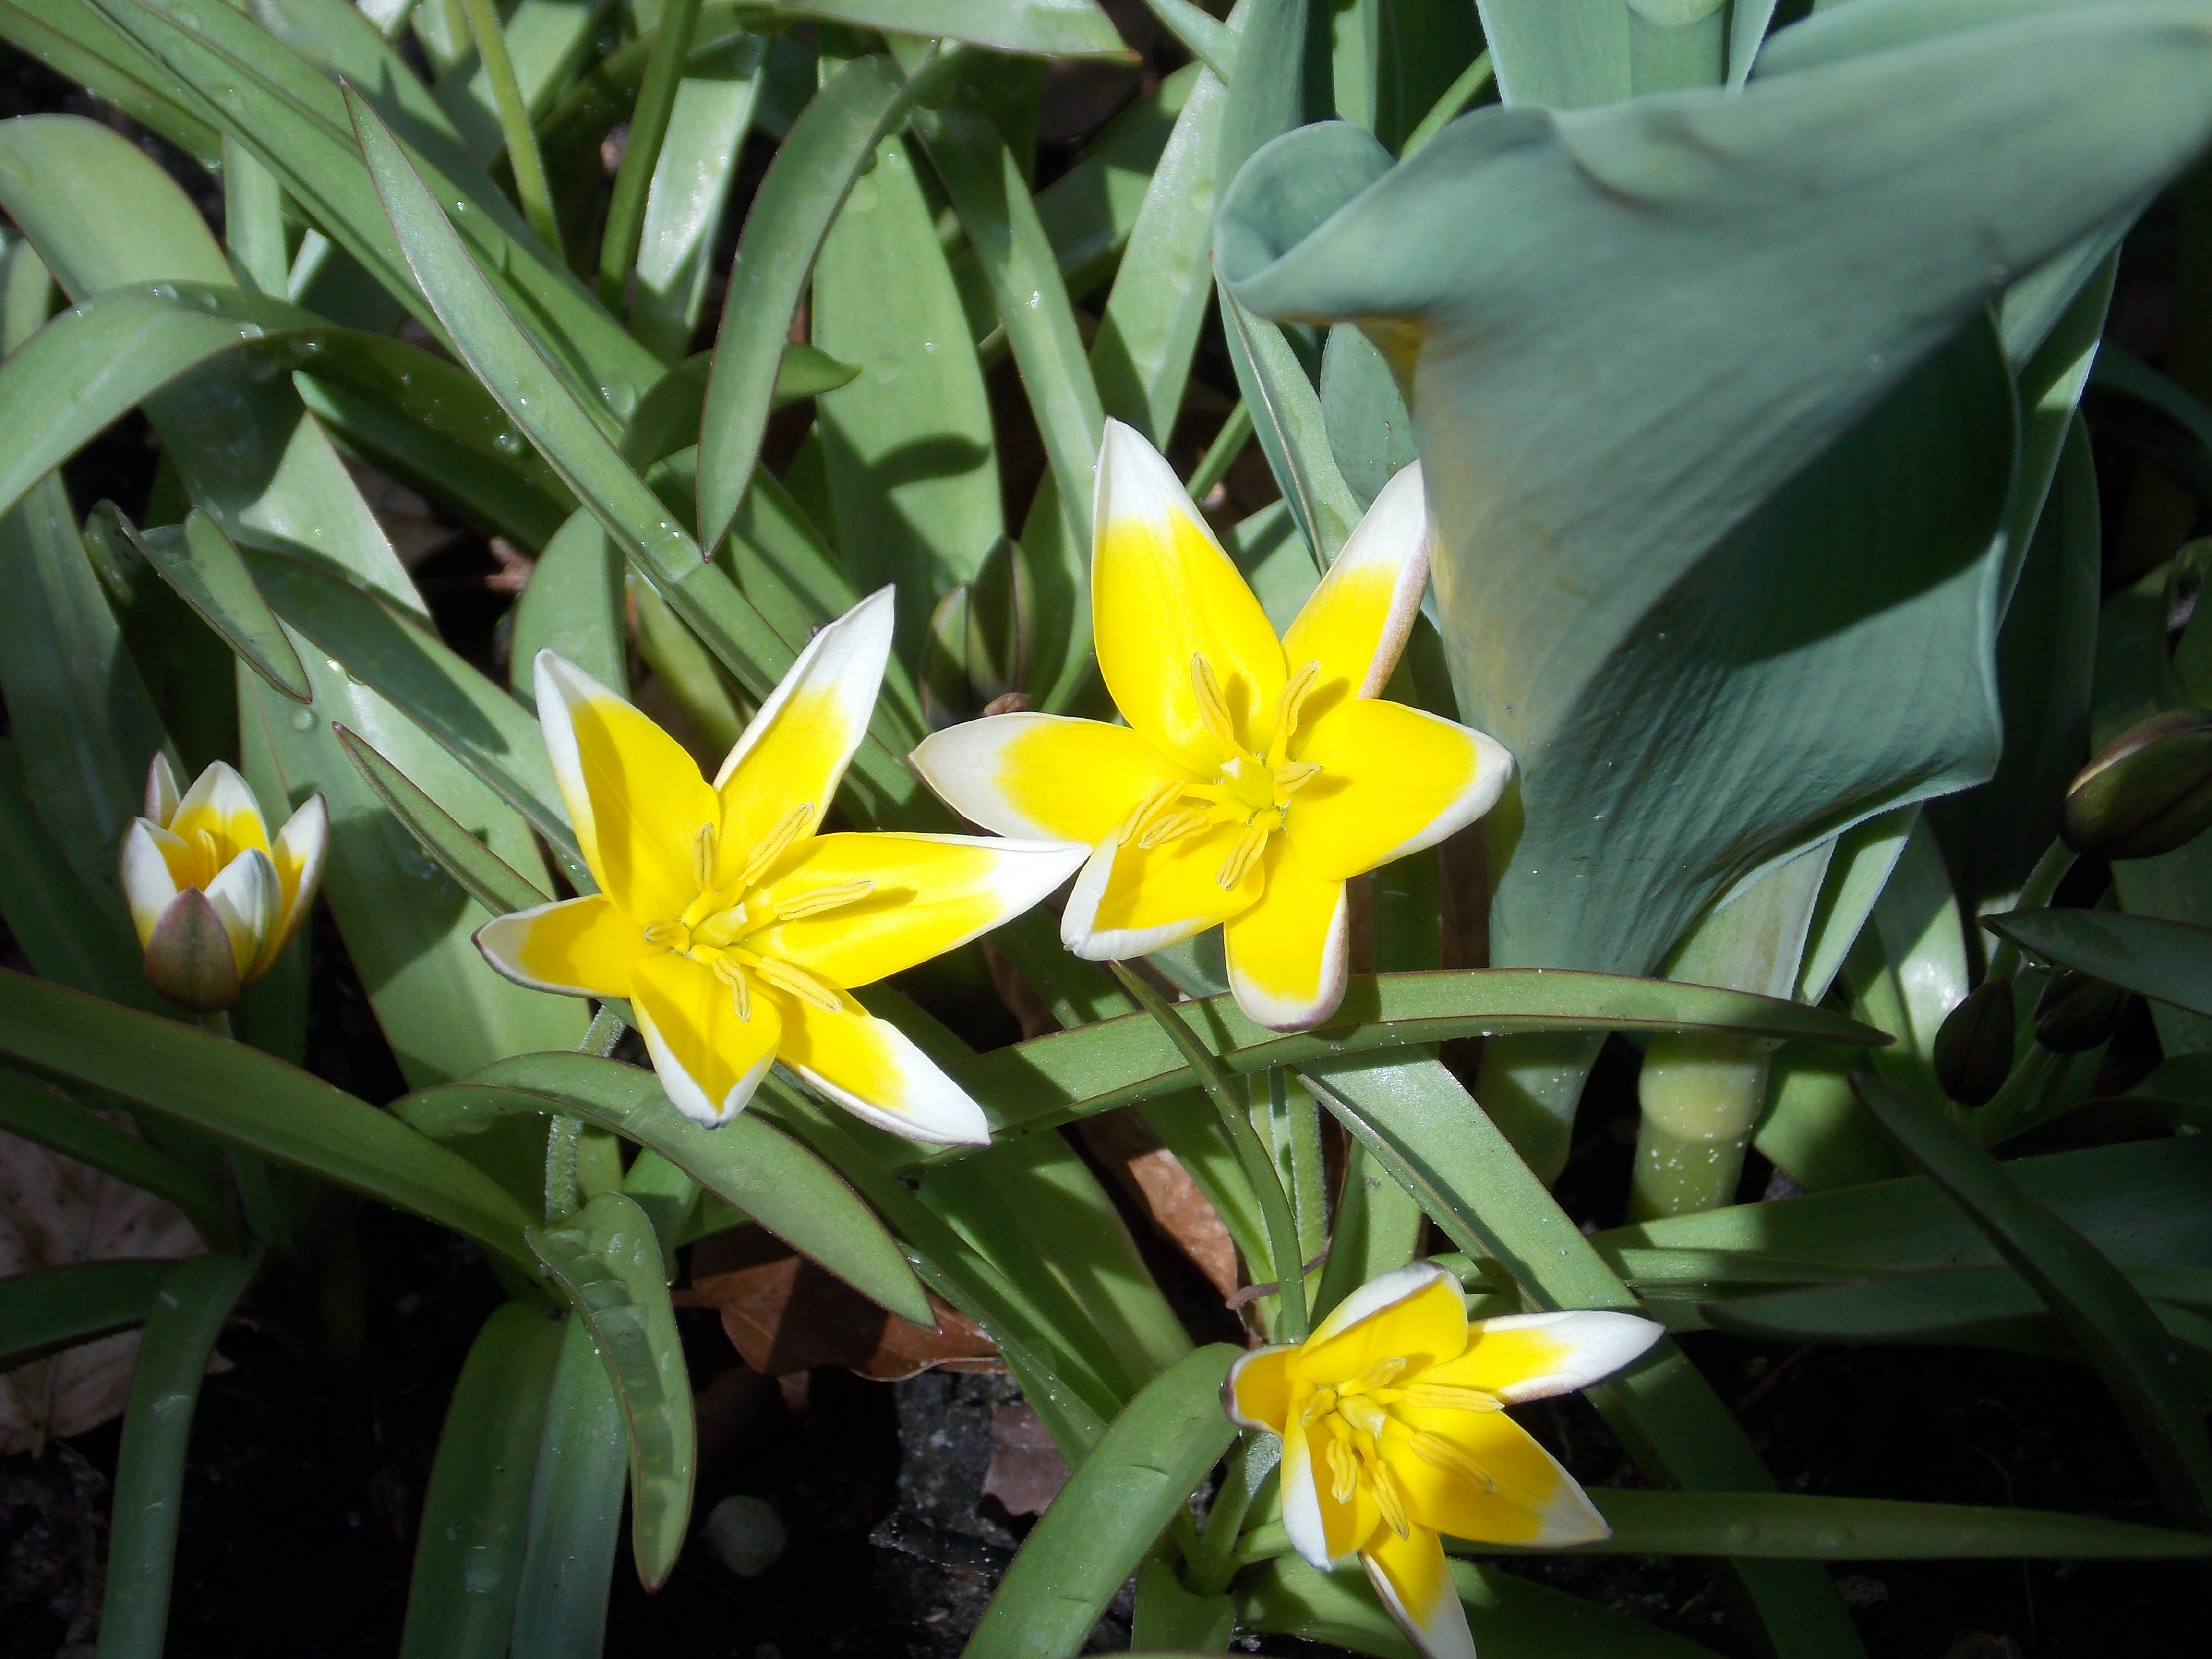
plant, flower, spring, botany, yellow, close, flora, narcissus, lily, flowering plant, land plant, fawn lily